Oaxaca

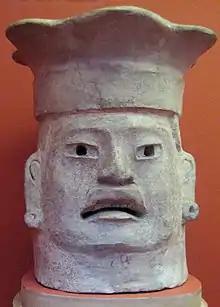
Effigy Head Brazier (500 BC – 200 BC)

Most of what is known about prehistoric Oaxaca comes from work in the Central Valleys region. Evidence of human habitation dating to about 11,000 years BCE has been found in the Guilá Naquitz cave near the town of Mitla. This area was recognized as a UNESCO World Heritage site in 2010 in recognition of the "earliest known evidence of domesticated plants in the continent, while corn cob fragments from the same cave are said to be the earliest documented evidence for the domestication of maize." More finds of nomadic peoples date to about 5000 BCE, with some evidence of the beginning of agriculture. By 2000 BCE, agriculture had been established in the Central Valleys region of the state, with sedentary villages. The diet developed around this time remained until the Spanish Conquest, consisting primarily of harvested corn, beans, chocolate, tomatoes, chili peppers, squash and gourds. Meat was generally hunted and included tepescuintle, turkey, deer, peccary, armadillo and iguana.